Aqua Virgo

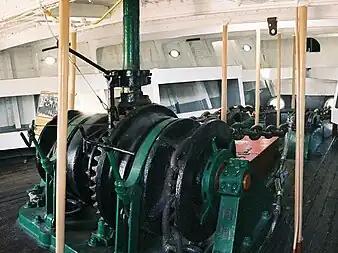
Modern day windlass used for an Anchor

Many lifting tools would have been in use during the Roman times in the construction of temples, tall buildings, bridges, and arches to move large stone blocks and materials from, for example, a quarry, to the job site and then lifted into place.